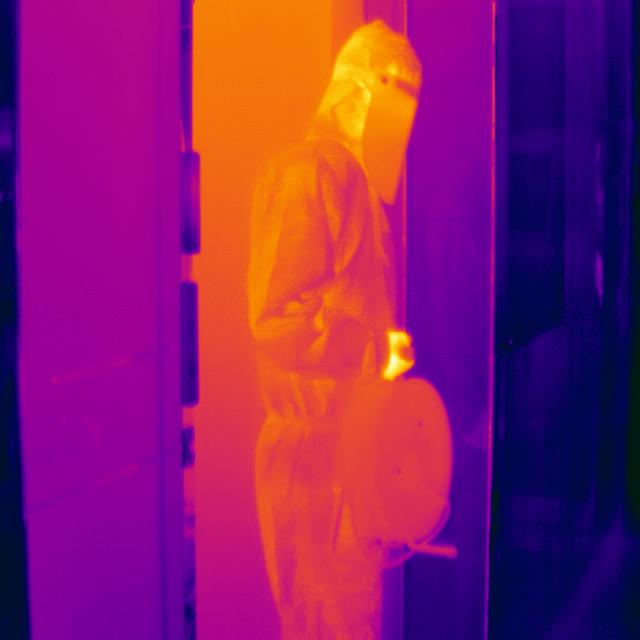
Detected objects:
label: person